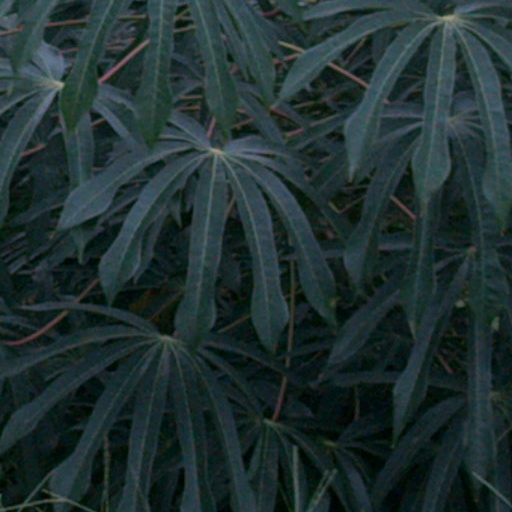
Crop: cassava